6th Cavalry Regiment

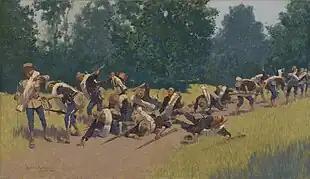
"The Scream of Shrapnel at San Juan Hill", by Frederic Remington, 1898

In 1889, the Johnson County War began in Powder River Country, Wyoming when cattle companies started ruthlessly persecuting alleged rustlers in the area, many of whom were innocent settlers that competed with them for land, livestock and water rights. At the "Shootout at the TA Ranch," on 13 April 1892, Troops C, D, and H were called out from Fort McKinney to quell the violence. Local ranchers and cowboys were laying siege to a ranch complex (the TA Ranch) owned by the Wyoming Stock Growers Association, or WSGA. The WSGA were known to the locals as "The Invaders." Colonel J.J. Van Horn, the officer in charge of the Squadron, negotiated with Sheriff Angus to lift the siege of the ranch, and in return the Invaders were to be handed to civilian authorities. The Sixth Cavalry took possession of Frank Wolcott, a prominent member of the WSGA, and 45 other men with 45 rifles, 41 revolvers and some 5,000 rounds of ammunition, before escorting them first to Fort McKinney and then to Cheyenne, WY. While the 6th was patrolling the countryside in order to keep the peace, on 18 May 1892 cowboys from the Red Sash Ranch set fire to the Post exchange and planted a bomb in the form of gunpowder in a barracks stove. Lieutenant Charles B. Gatewood, the officer who had negotiated the surrender of Geronimo and was now serving with the 6th Cavalry, was responding to the fire and was injured by a bomb blast in a barracks; his left arm was shattered, rendering him too disabled to serve in the Cavalry. The 6th was relieved of its duties in Powder River Country later that year by the 9th Cavalry.